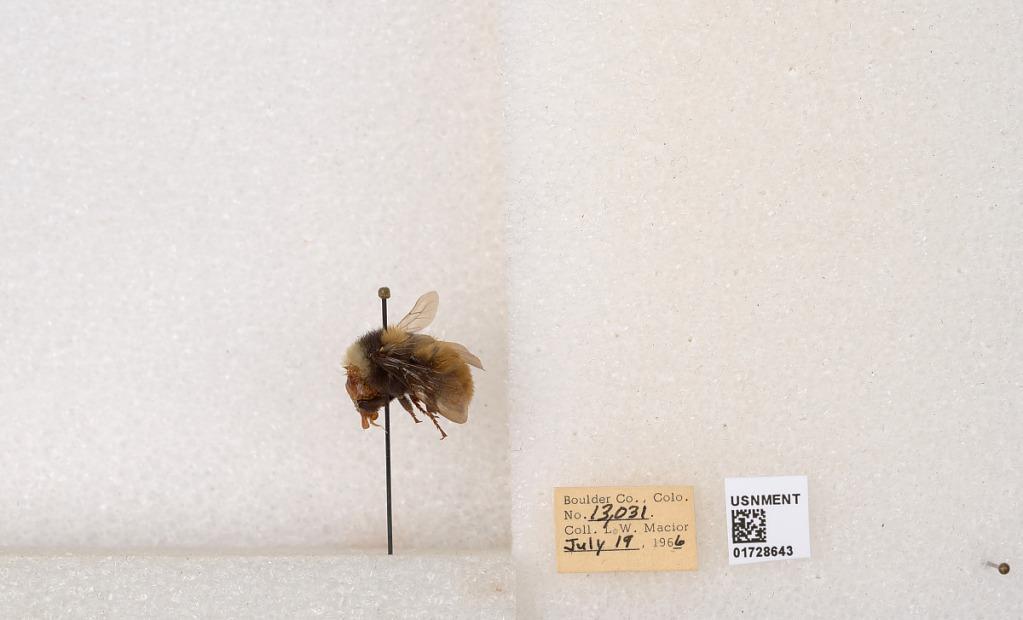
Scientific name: Bombus appositus Cresson
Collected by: L. Macior
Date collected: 1966-7-19
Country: United States
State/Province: Colorado
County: Boulder
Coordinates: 40.0925, -105.358